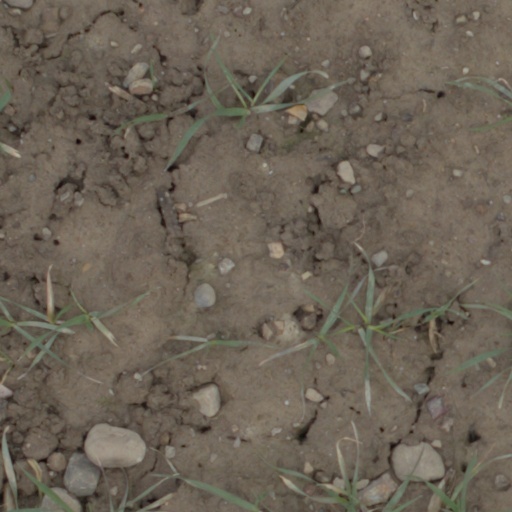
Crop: wheat